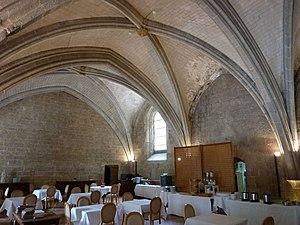
Couvent des Dominicains de Saint-Maximin-la-Sainte-Baume